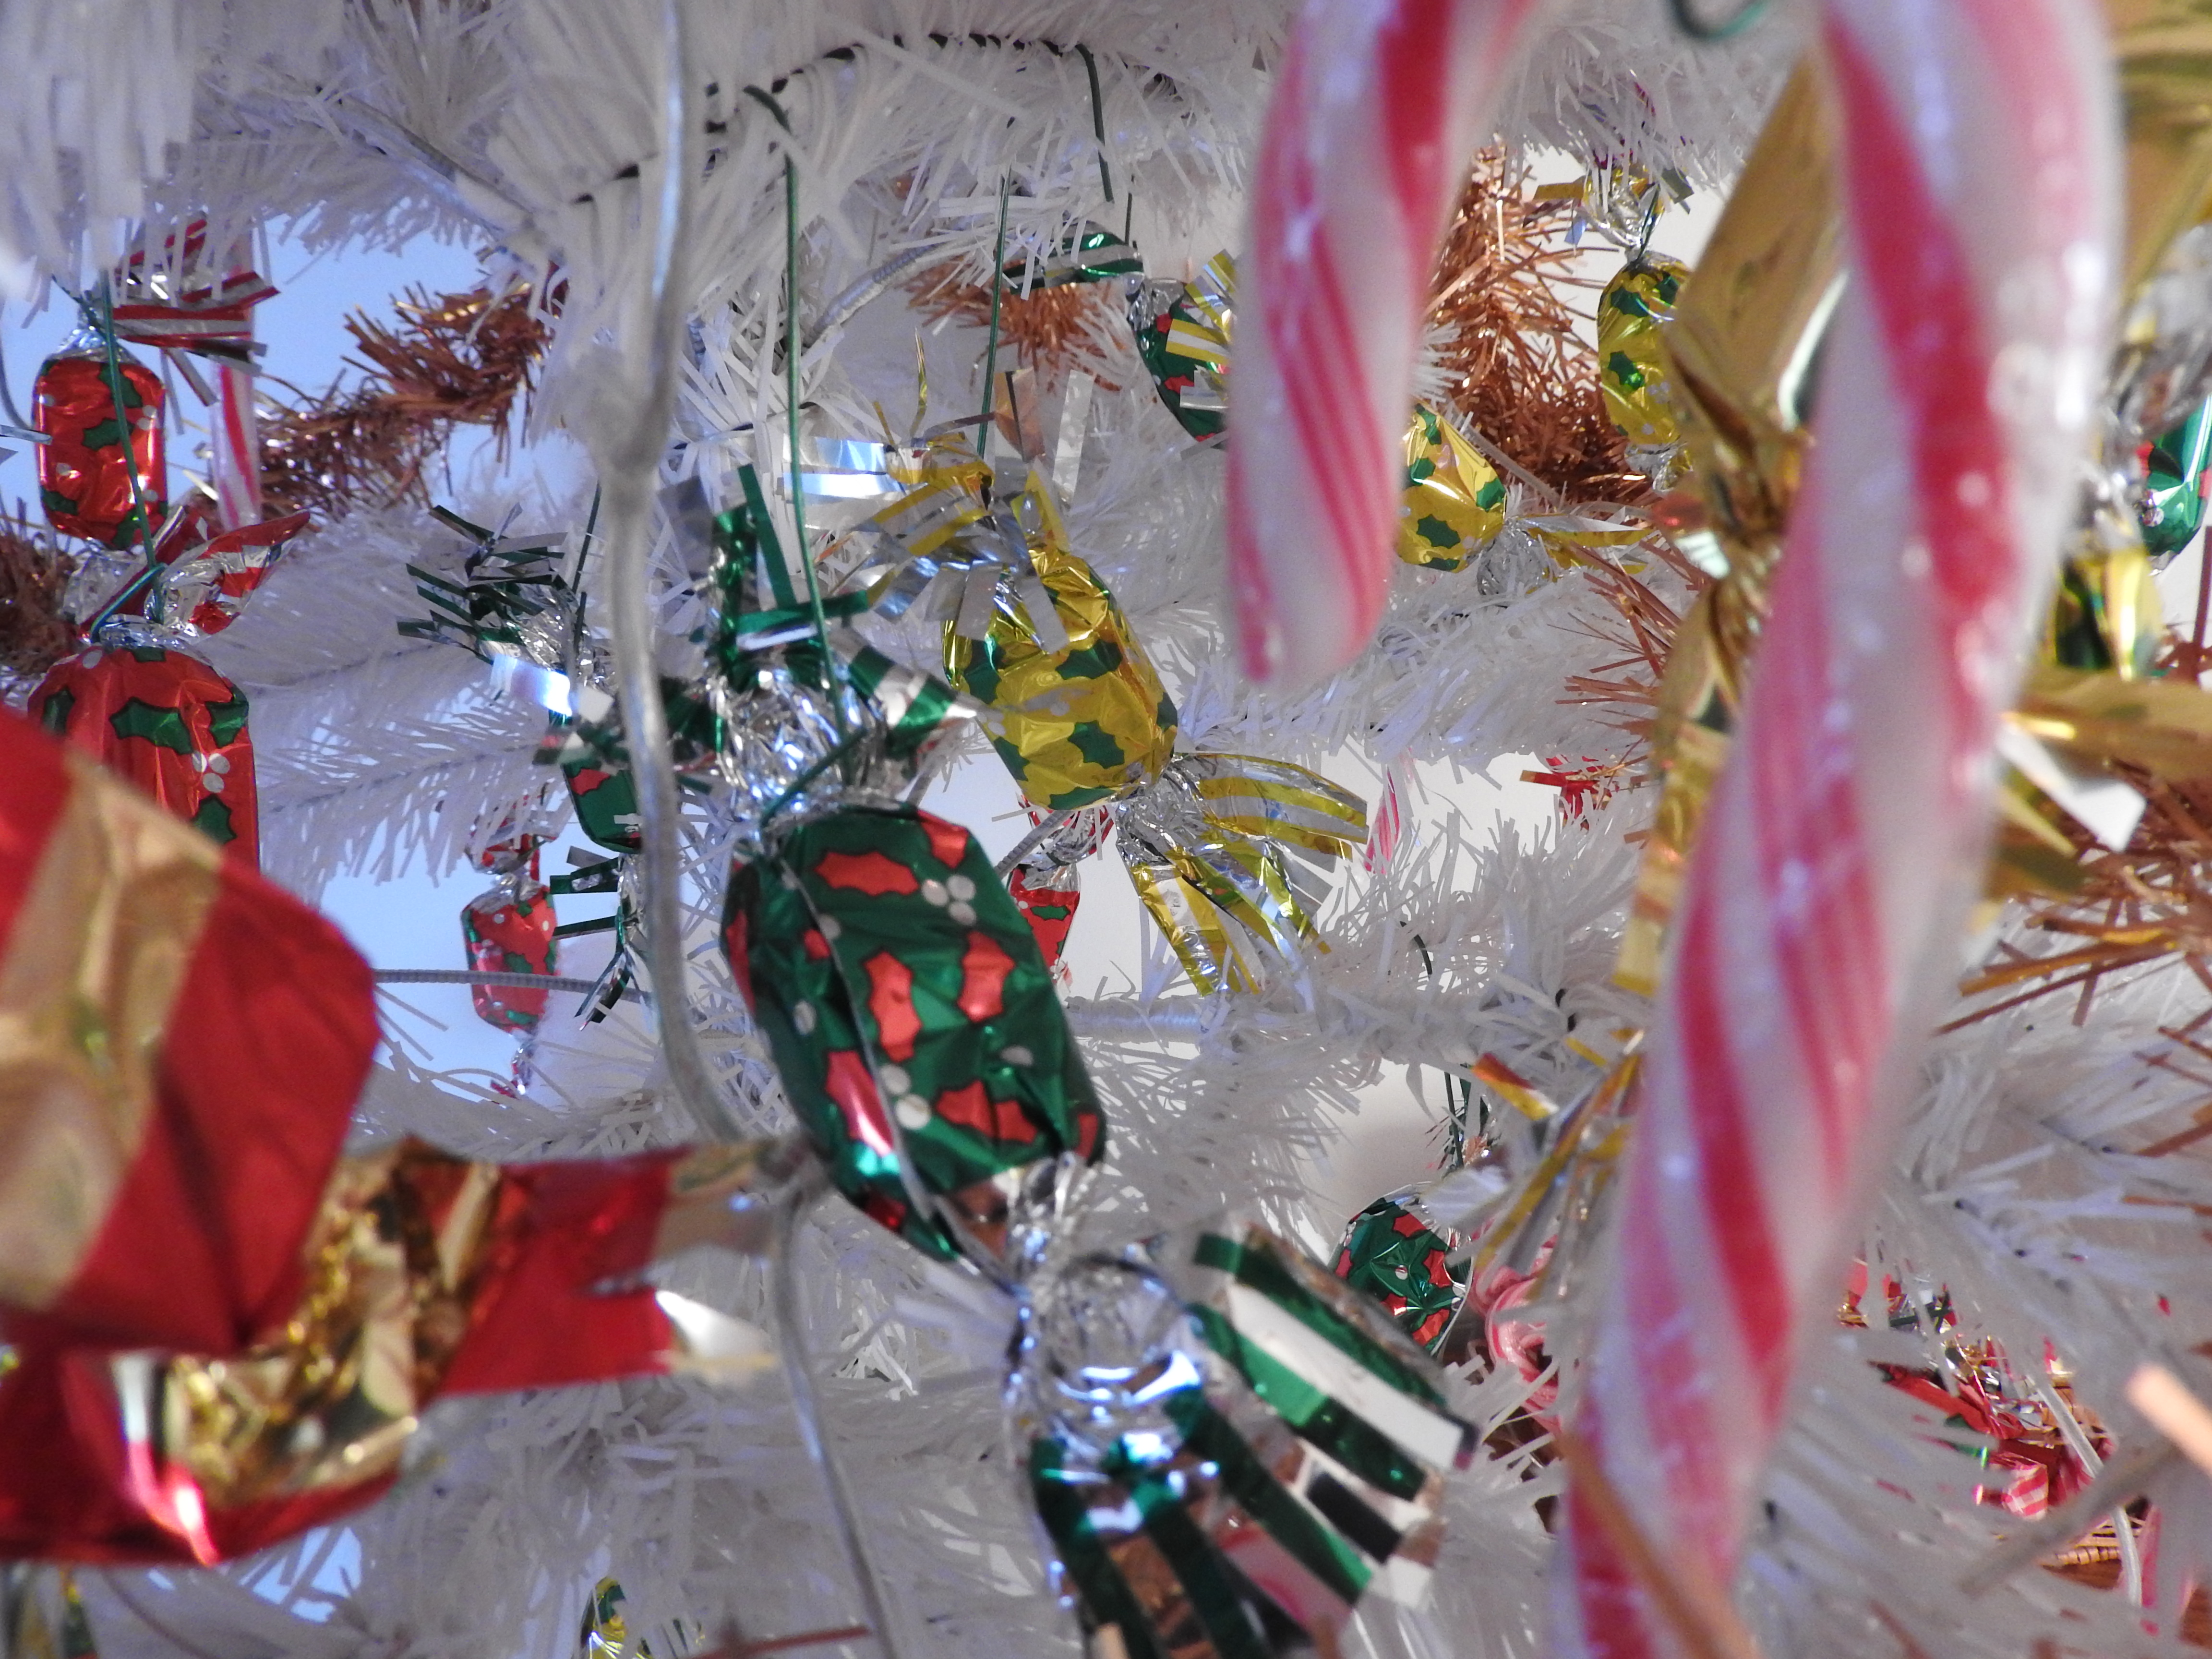
chocolate, gluttony, colors, christmas tree, party, christmas decoration, christmas ornament, Holiday ornament, christmas, ornament, natural material, ribbon, festival, plastic, souvenir, party supply